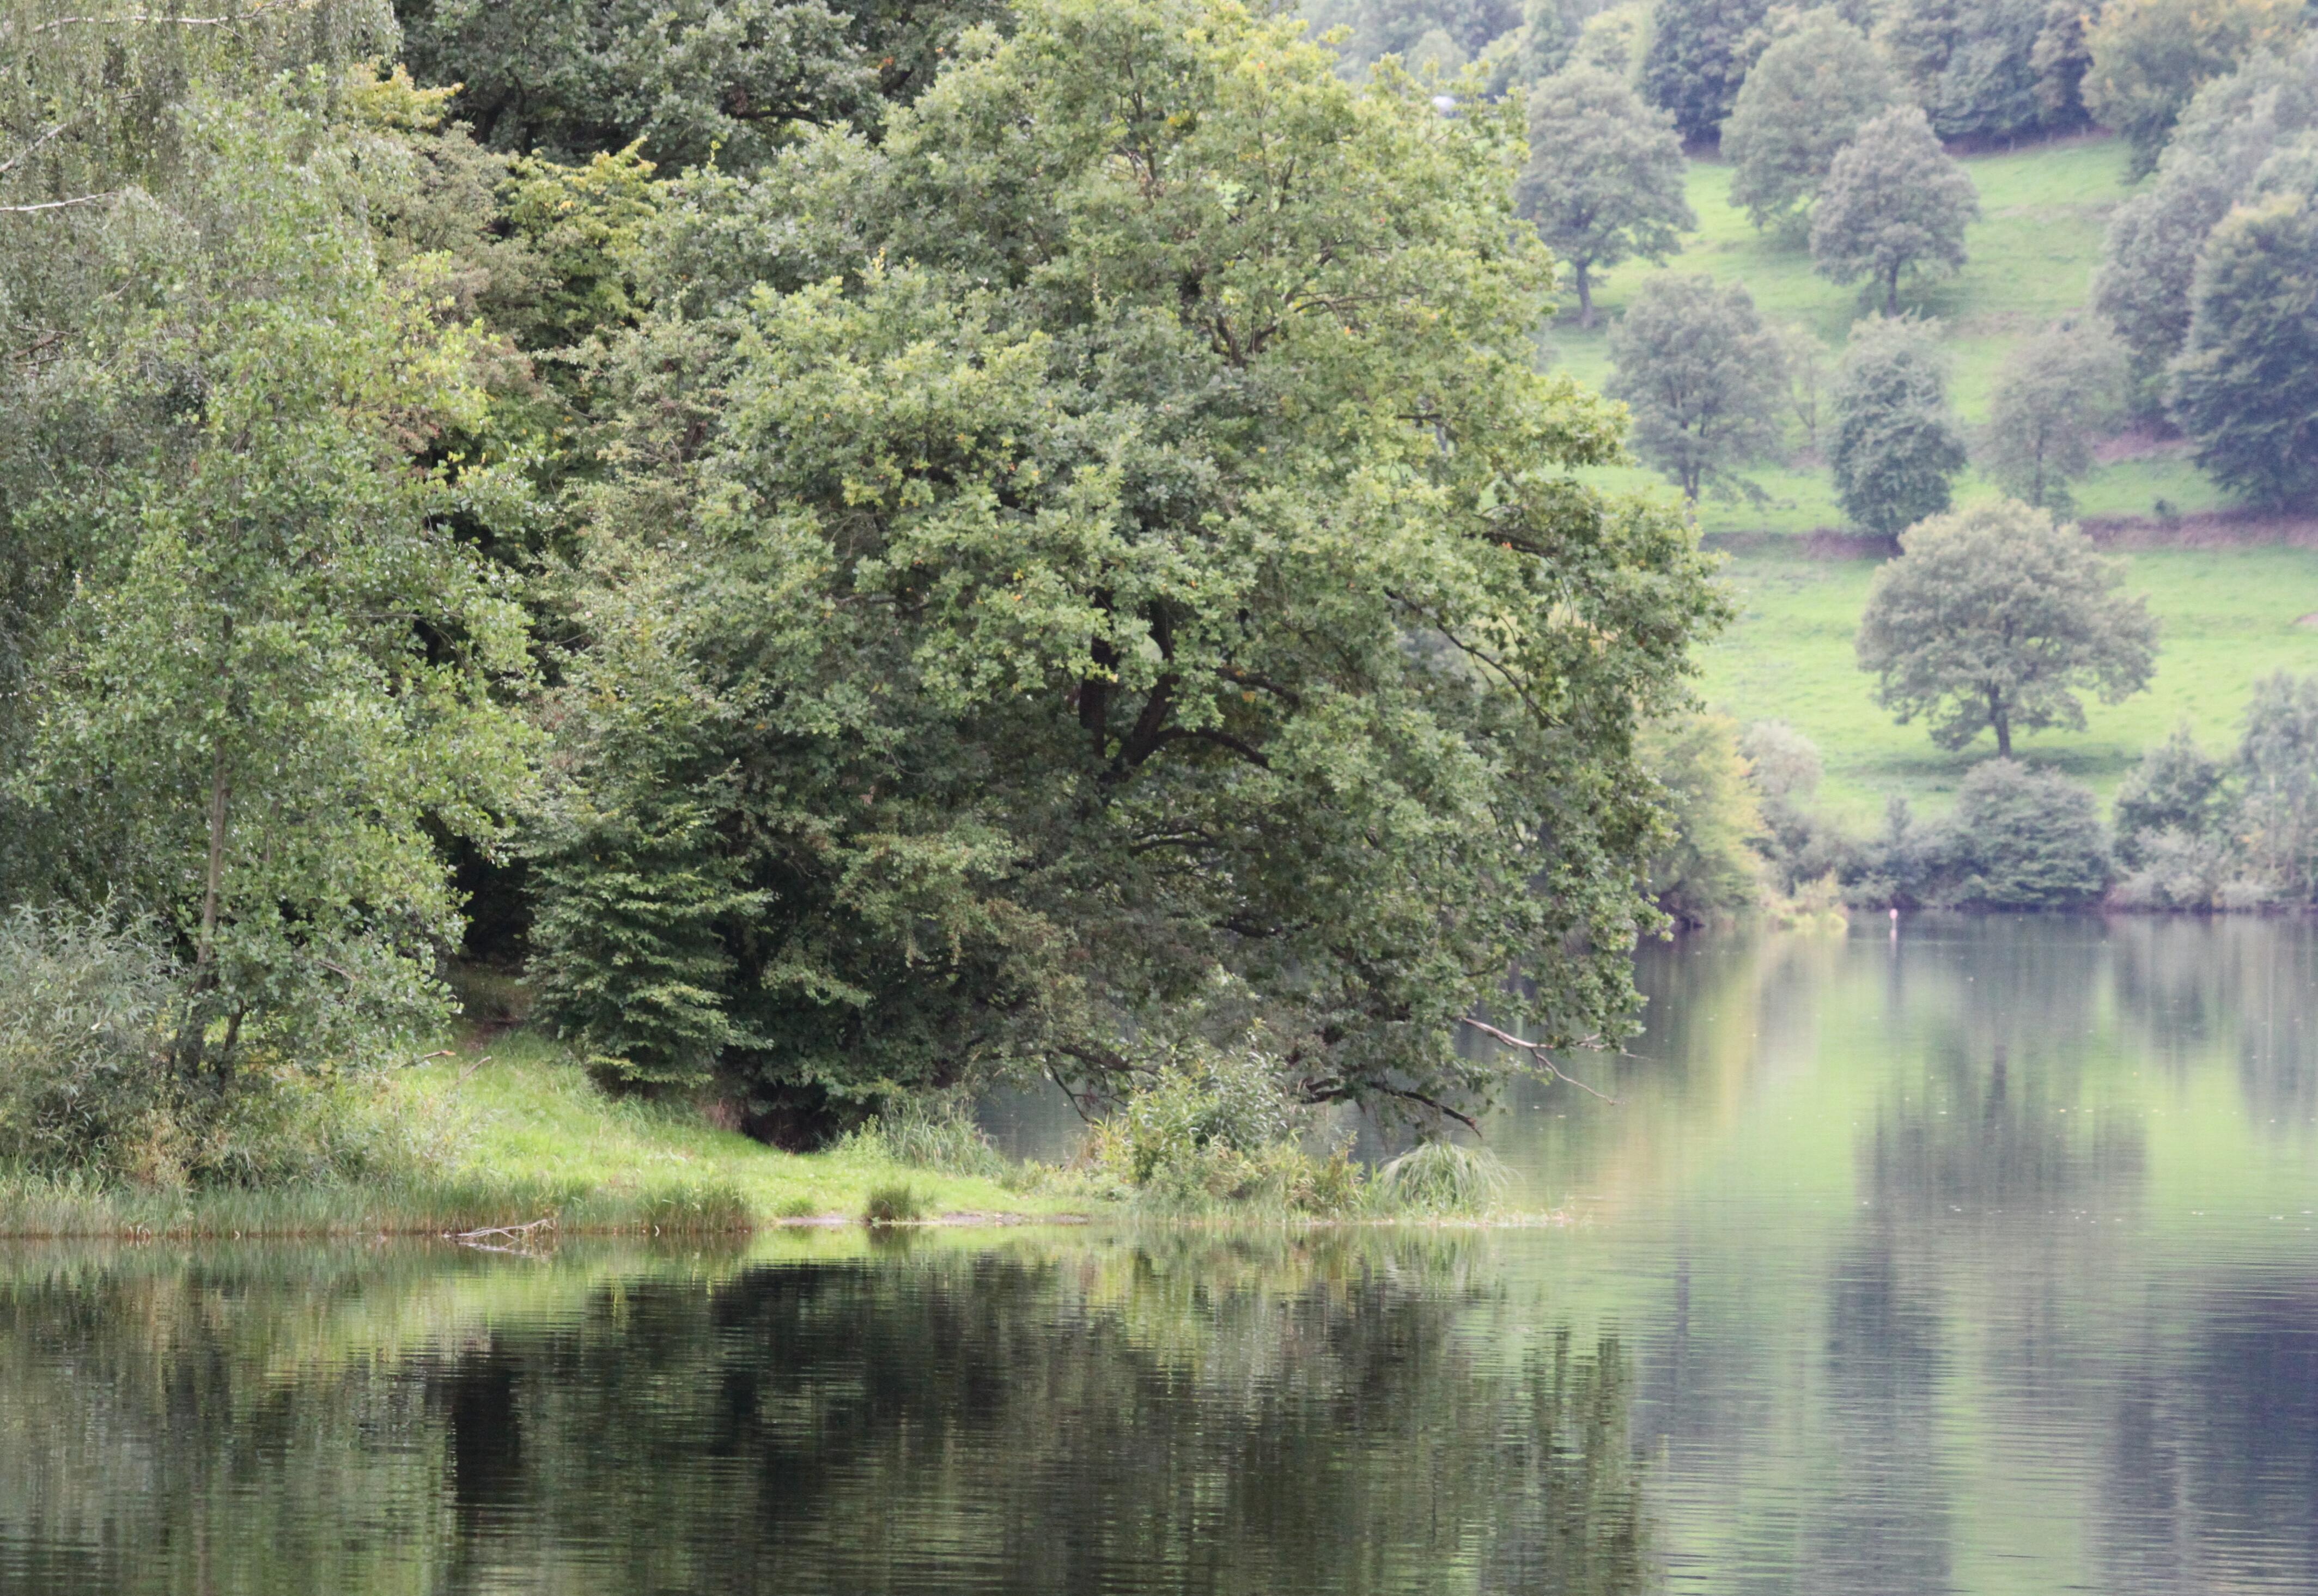
landscape, tree, water, nature, forest, marsh, swamp, wilderness, plant, meadow, lake, atmosphere, river, travel, pond, stream, reflection, hike, peaceful, autumn, seascape, holiday, rest, national park, lichtspiel, trees, relaxation, holidays, wetland, woodland, habitat, mood, silent, waters, idyll, eifel, ecosystem, mirroring, natural environment, atmospheric phenomenon, woody plant, rursee